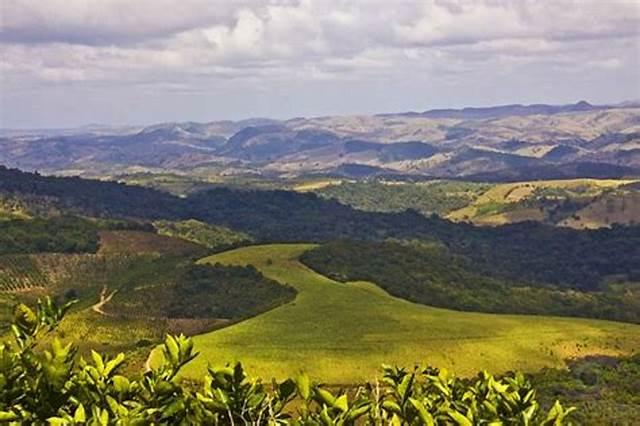
Mbegu iliyopandwa kwenye matuta, na kuchipua mimea mizuri ya kijani kwenye udongo mwekundu, ulionyooka kwenye shamba kubwa la kijani, linalovutia na mandhari safi.